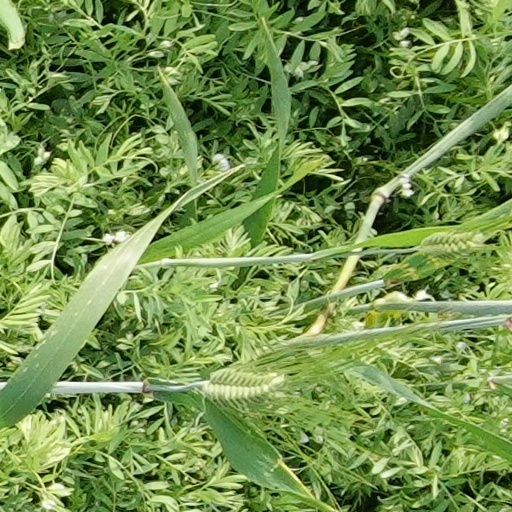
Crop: wheat